Question: Who is in the picture?
Tambaya: Waye a cikin hoton?
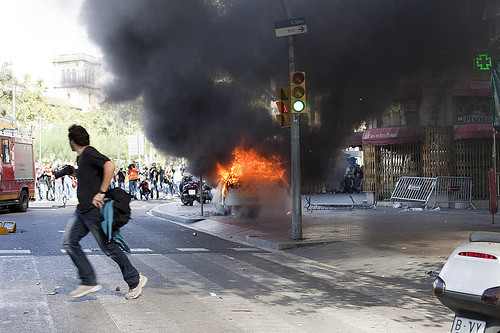
Answer: A man.
Amsa: Mutumi.